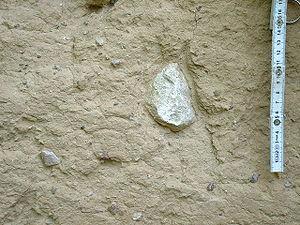
La diamictite désigne un type de roche sédimentaire lithifiée inhomogène faite de sédiments terrigènes contenant des particules dont la taille varie de celle de l'argile jusqu'au rocher, enchassés dans une matrice de mudstone ou de grès. Le mot a été inventé par Flint en tant que terme purement descriptif, sans aucune référence à une origine particulière. Quelques géologues restreignent son usage aux conglomérats chaotiques ou aux brèches consistant en un gravier terrigène supporté par une matrice de boue ou de sable.